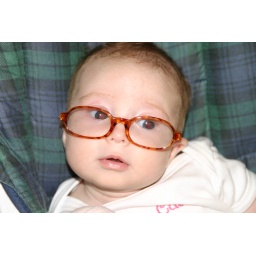
Eva in SG's teddy bear glasses